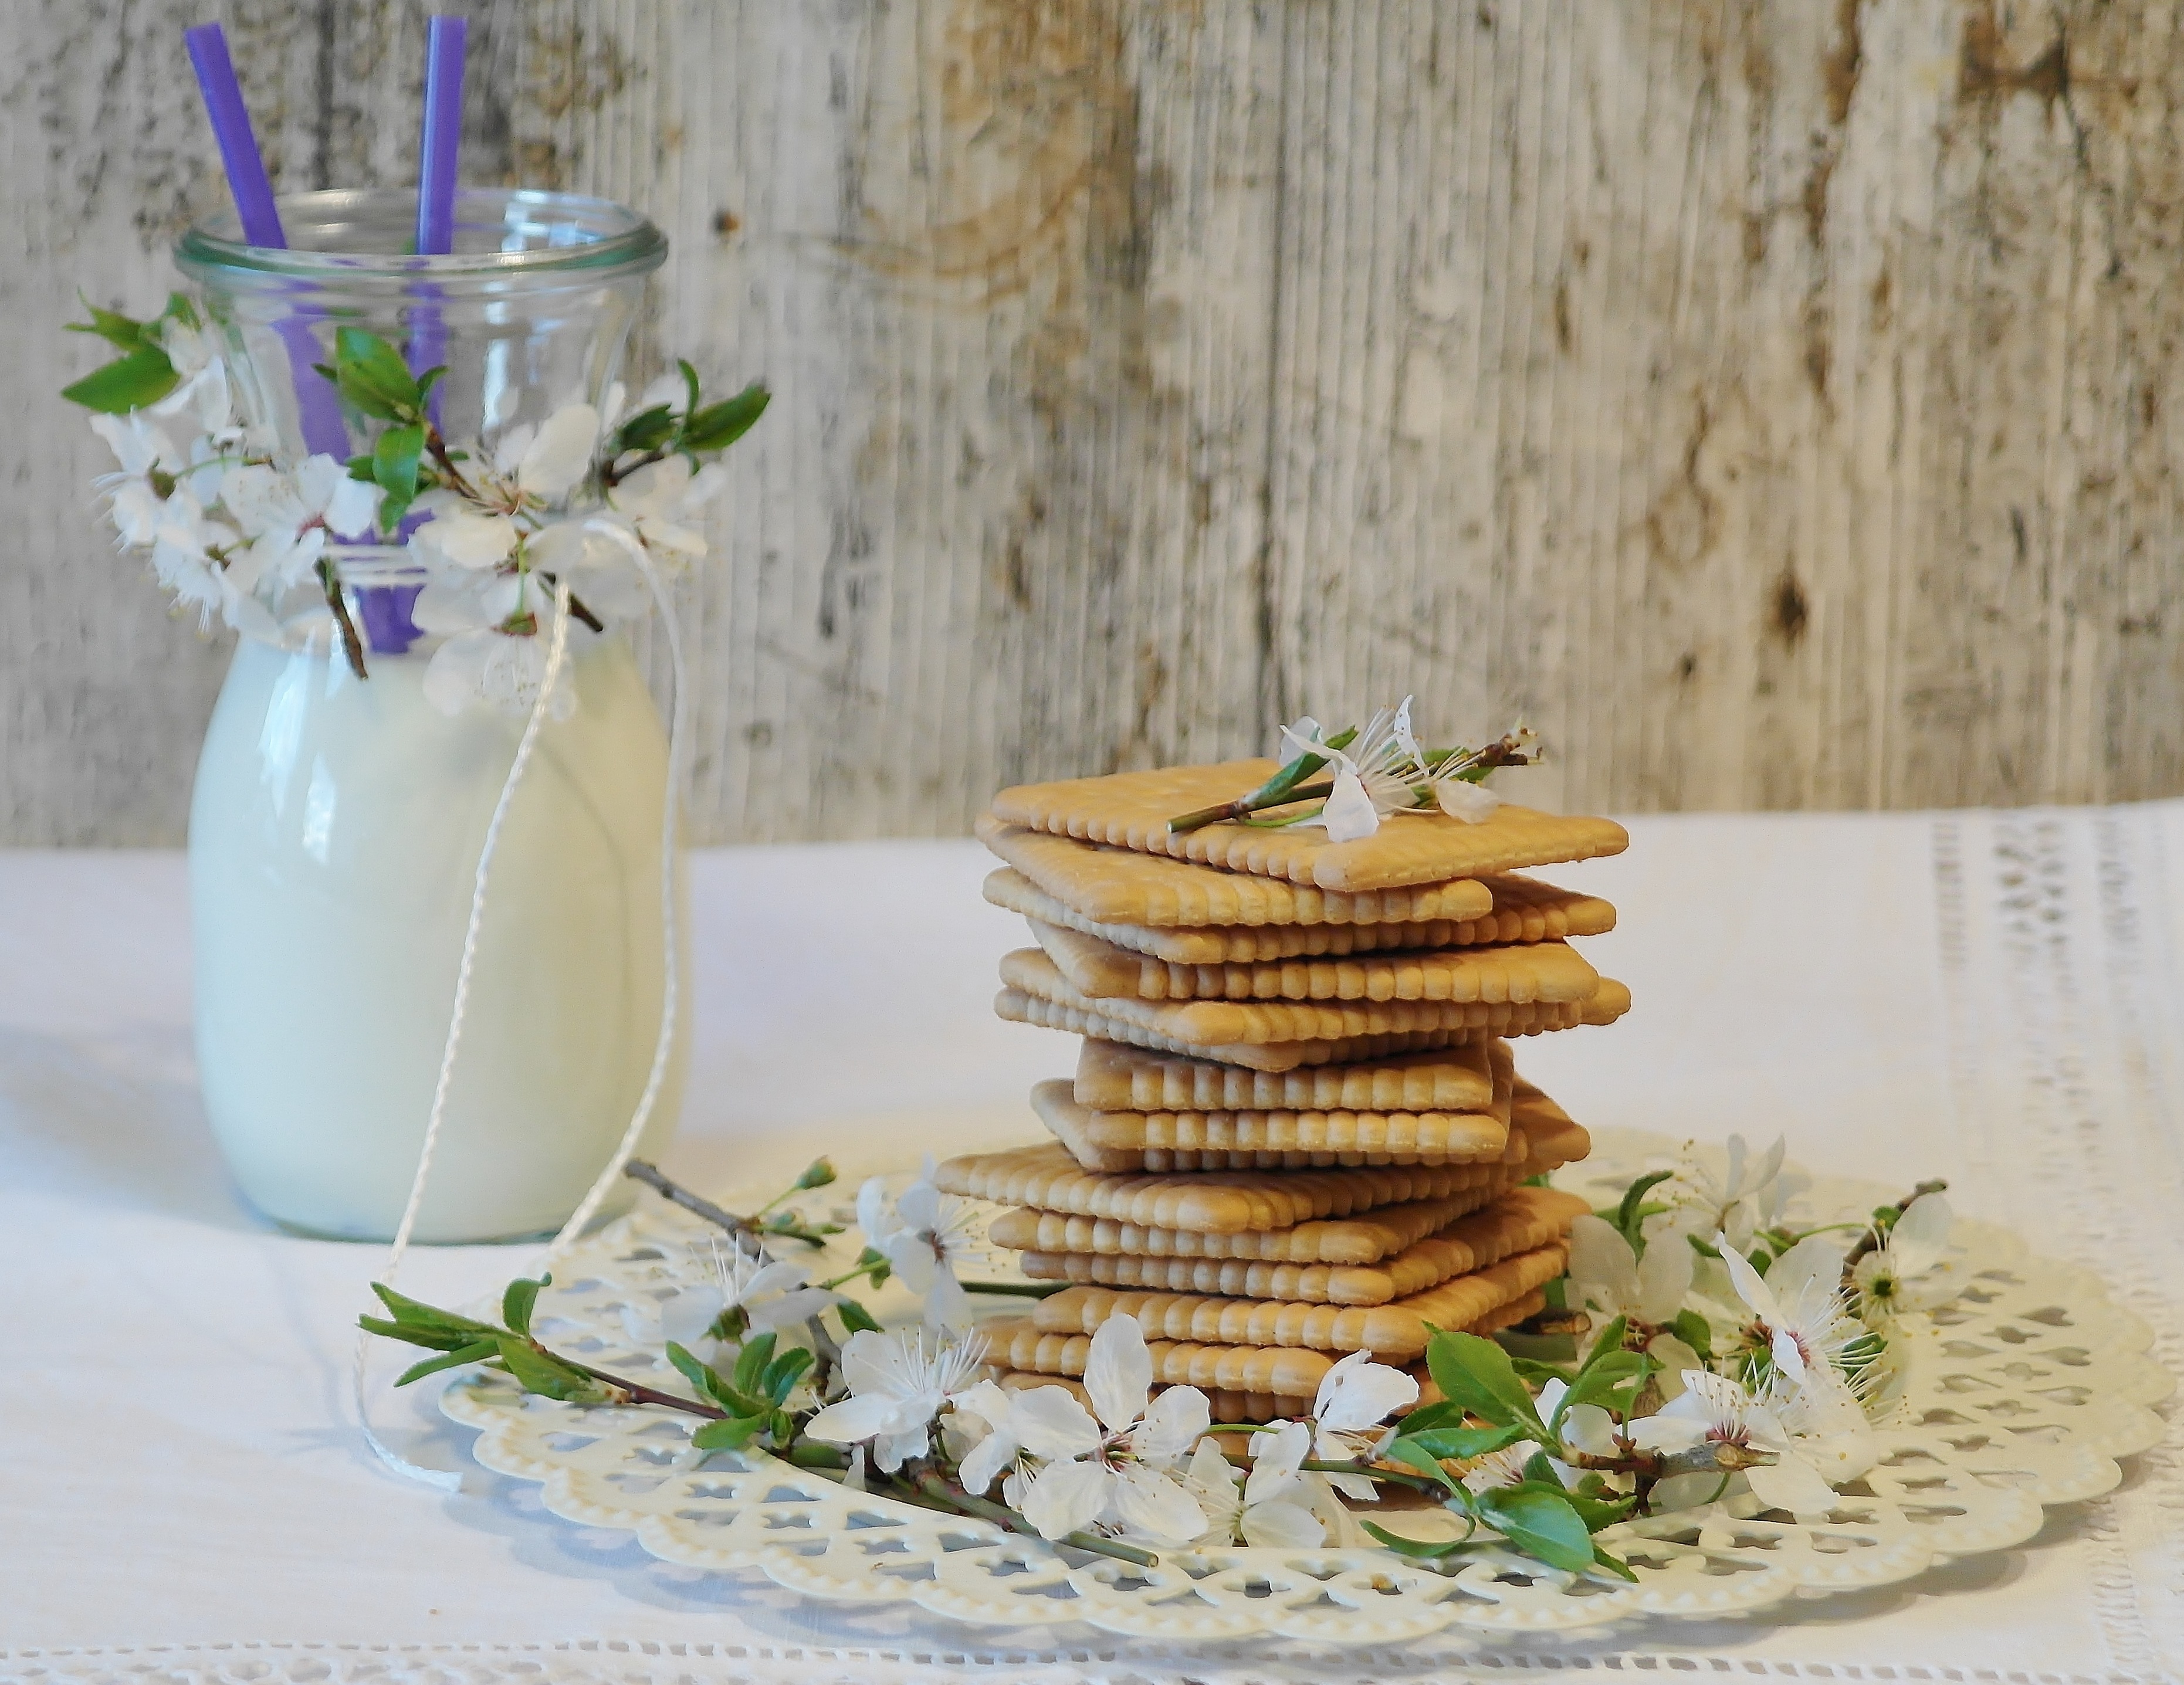
blossom, flower, bloom, glass, dish, meal, food, spring, herb, produce, drink, breakfast, milk, healthy, delicious, cookies, break, frisch, foodfoto, strengthening, glass of milk, butter biscuits